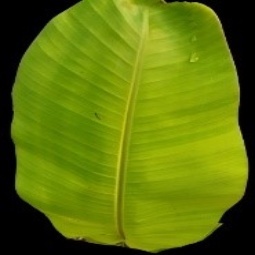
Label: Sulphur